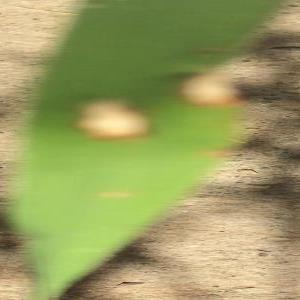
Disease: Blast